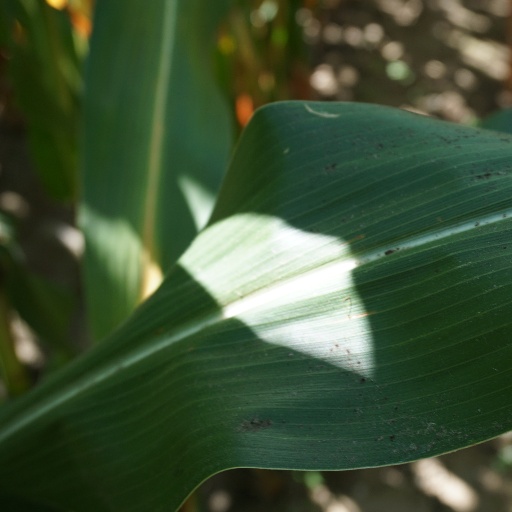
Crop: maize; corn